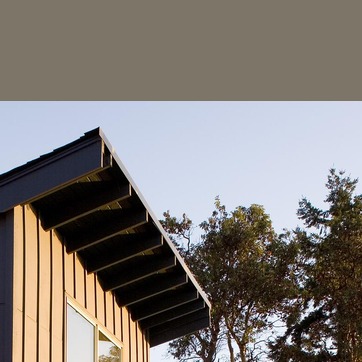
Material: sky